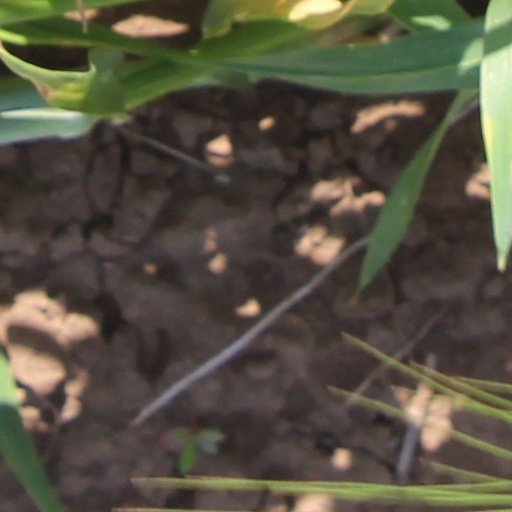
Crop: wheat